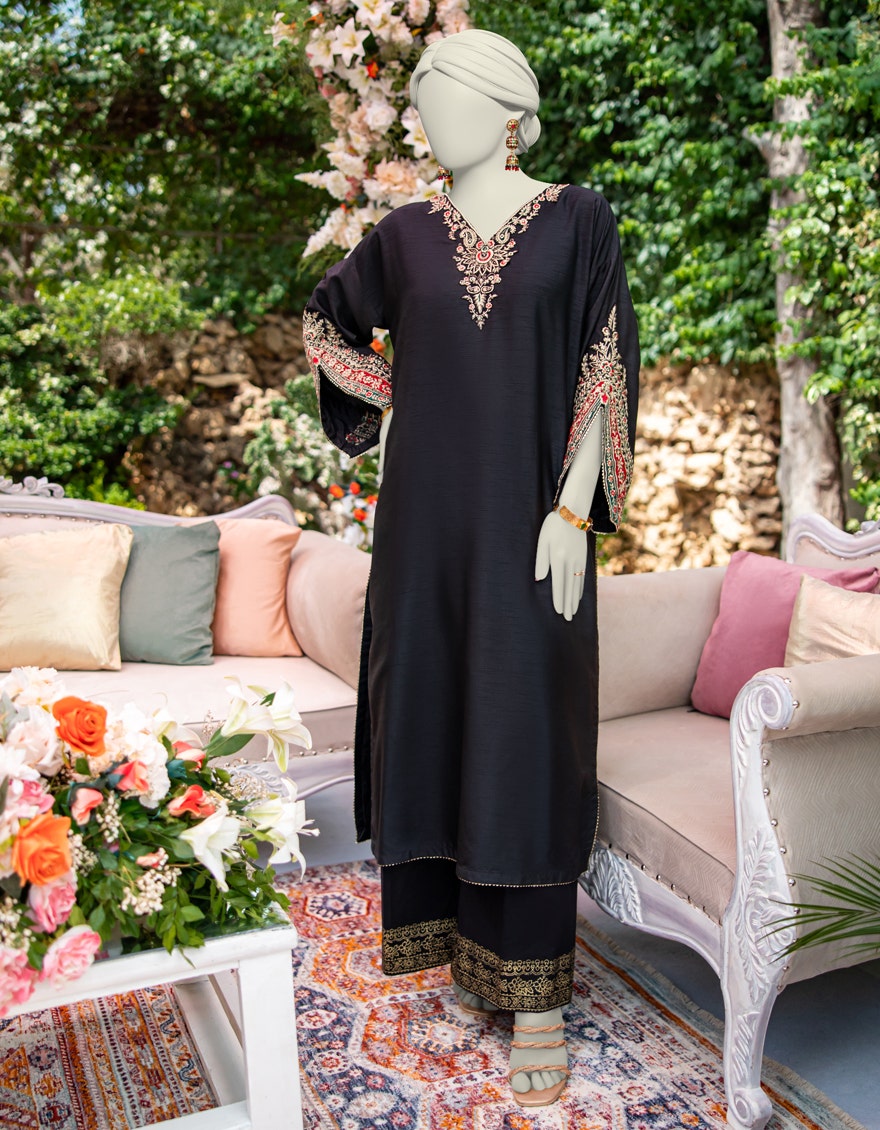
black embroidered tunic with matching pants